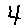
Label: 4